Mwai Kibaki

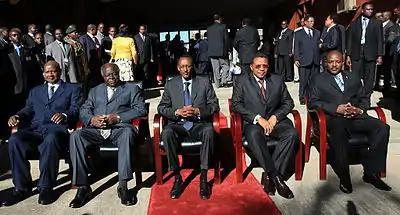
President Mwai Kibaki with, from left to right, Presidents Yoweri Museveni of Uganda, Paul Kagame of Rwanda, Jakaya Kikwete of Tanzania, and Pierre Nkurunziza of Burundi at an East African Community Head of States Meeting

The 2005 Kenyan constitutional referendum was held on 21 November 2005. The main issue of contention in the Constitution review process was how much power should be vested in the Kenyan Presidency. In previous drafts, those who feared a concentration of power in the president added provisions for European-style power-sharing between a ceremonial President elected via universal suffrage and an executive Prime Minister elected by Parliament. The draft presented by Attorney General Amos Wako for the referendum retained sweeping powers for the Presidency.